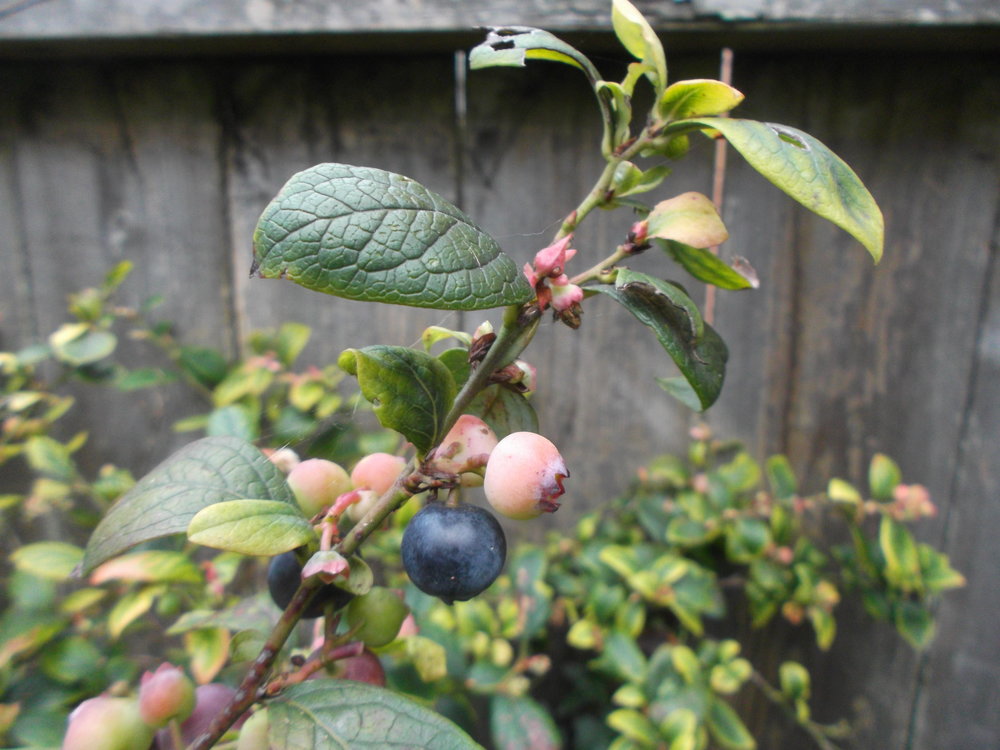
Labels: Blueberry leaf, Blueberry leaf, Blueberry leaf